High Speed 2

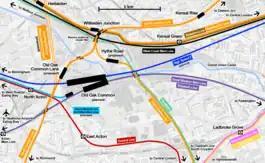
Planned transport links of Old Oak Common railway station

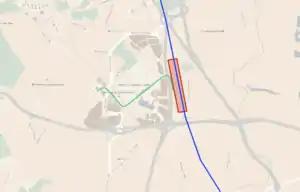
The proposed "Birmingham Interchange"

Birmingham Interchange will be a through station situated in suburban Solihull, within a triangle of land enclosed by the M42, A45 and A452 highways. A people mover with a capacity of over 2,100passengers per hour in each direction will connect the station to the National Exhibition Centre, Birmingham Airport and the existing Birmingham International railway station. The AirRail Link people-mover already operates between Birmingham International station and the airport. In addition, there is a proposal to extend the West Midlands Metro to serve the station.